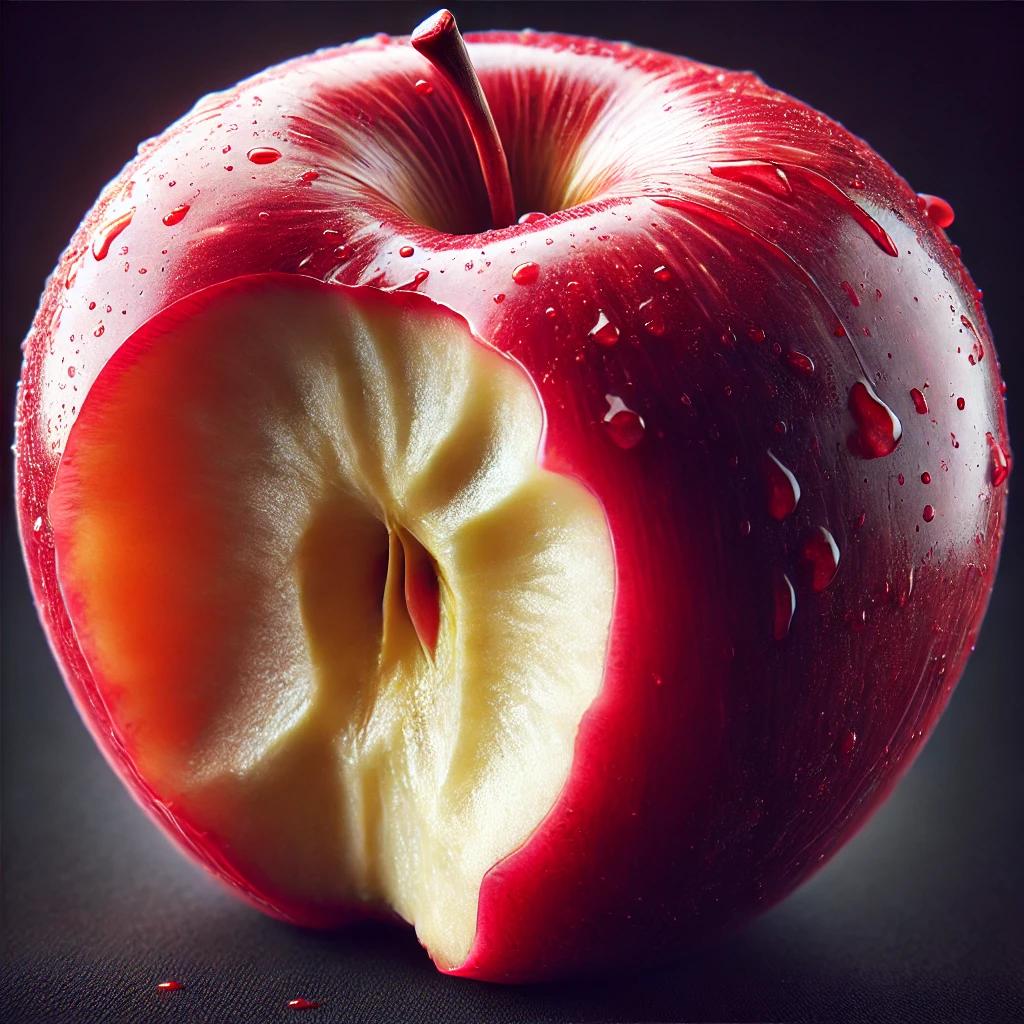
Etiqueta: orgánico